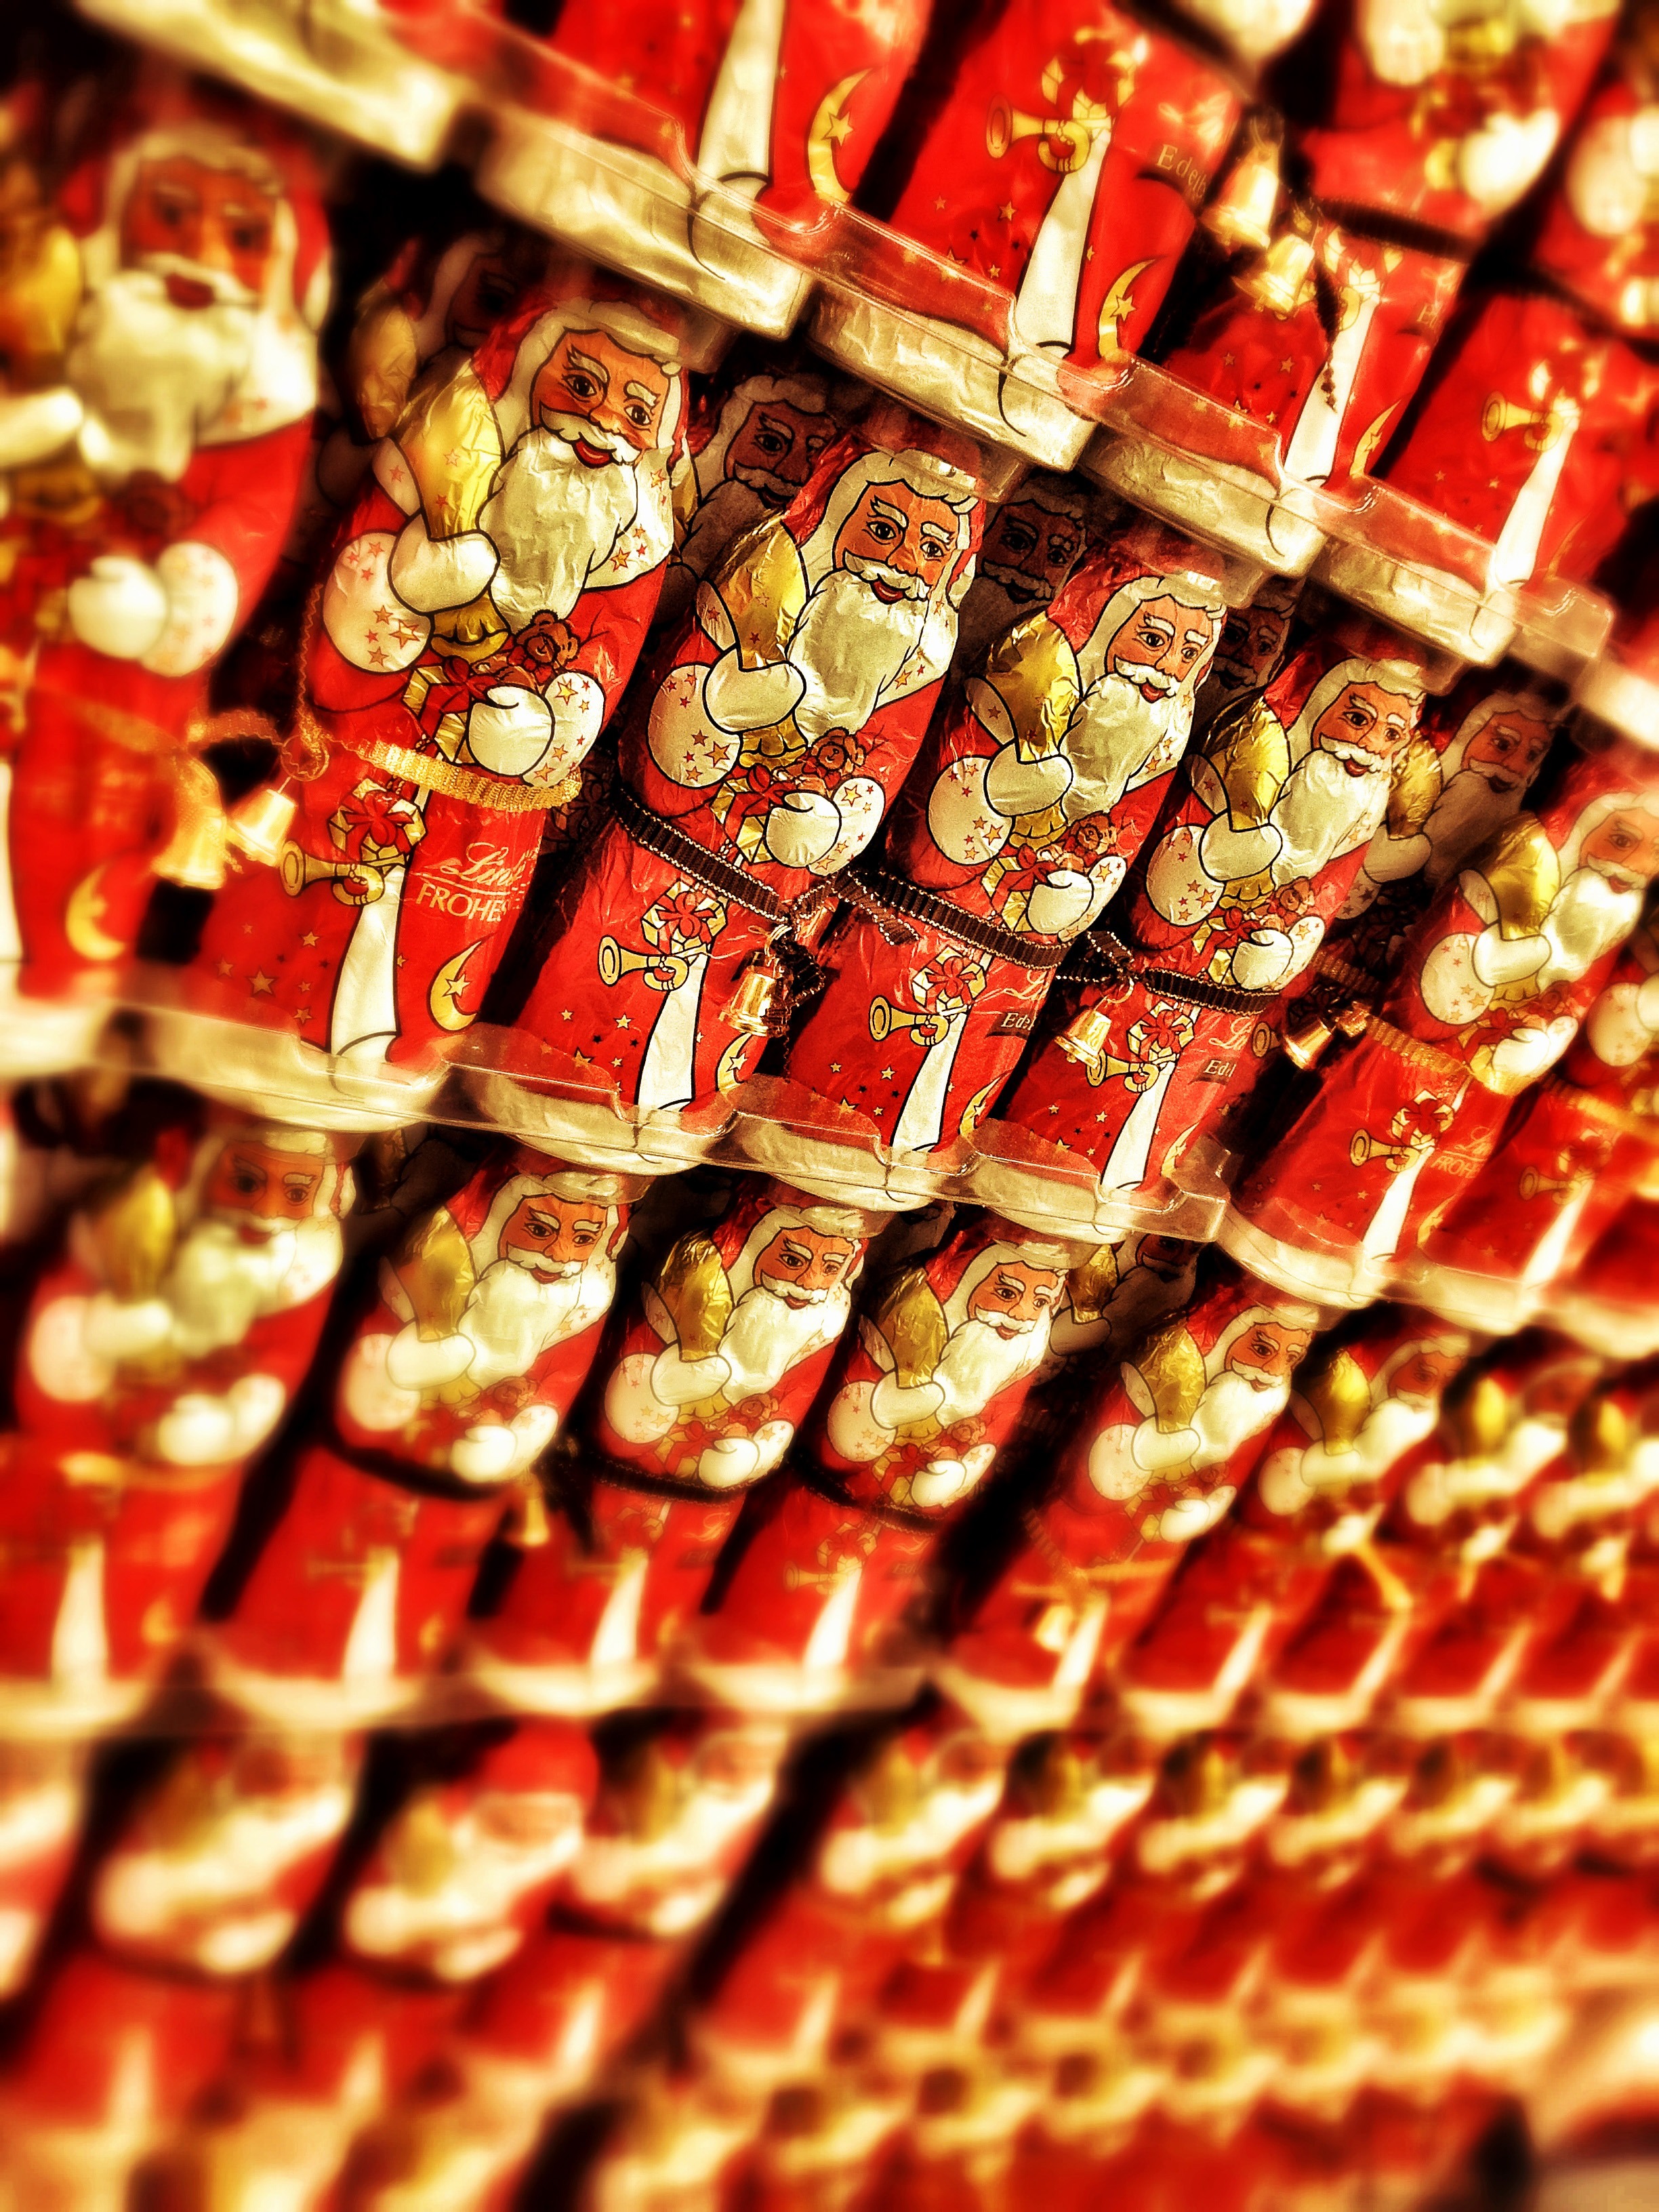
decoration, dish, meal, food, christmas, cuisine, supermarket, santa claus, sweetness, chocolate santa claus, snack food, royalty free images